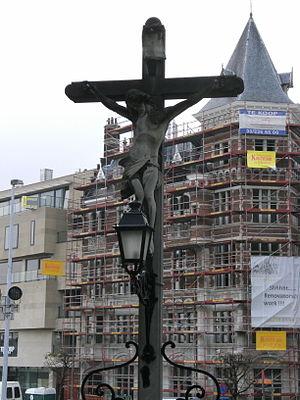
Un calvaire est un monument chrétien, un crucifix autour duquel se trouvent un ou plusieurs personnages bibliques : le bon et le mauvais larron, la Vierge Marie, saint Jean, Marie-Madeleine, etc.